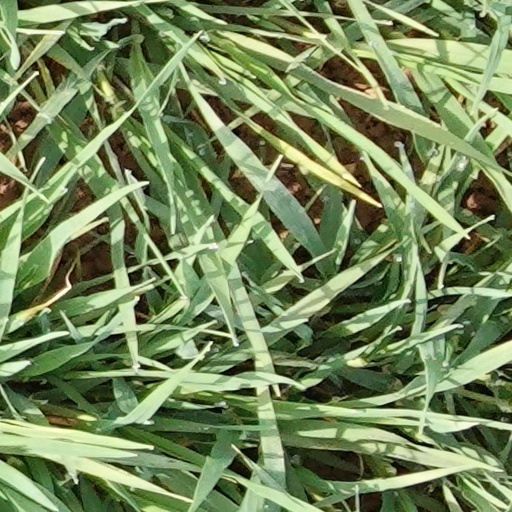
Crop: wheat